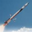
Label: rocket